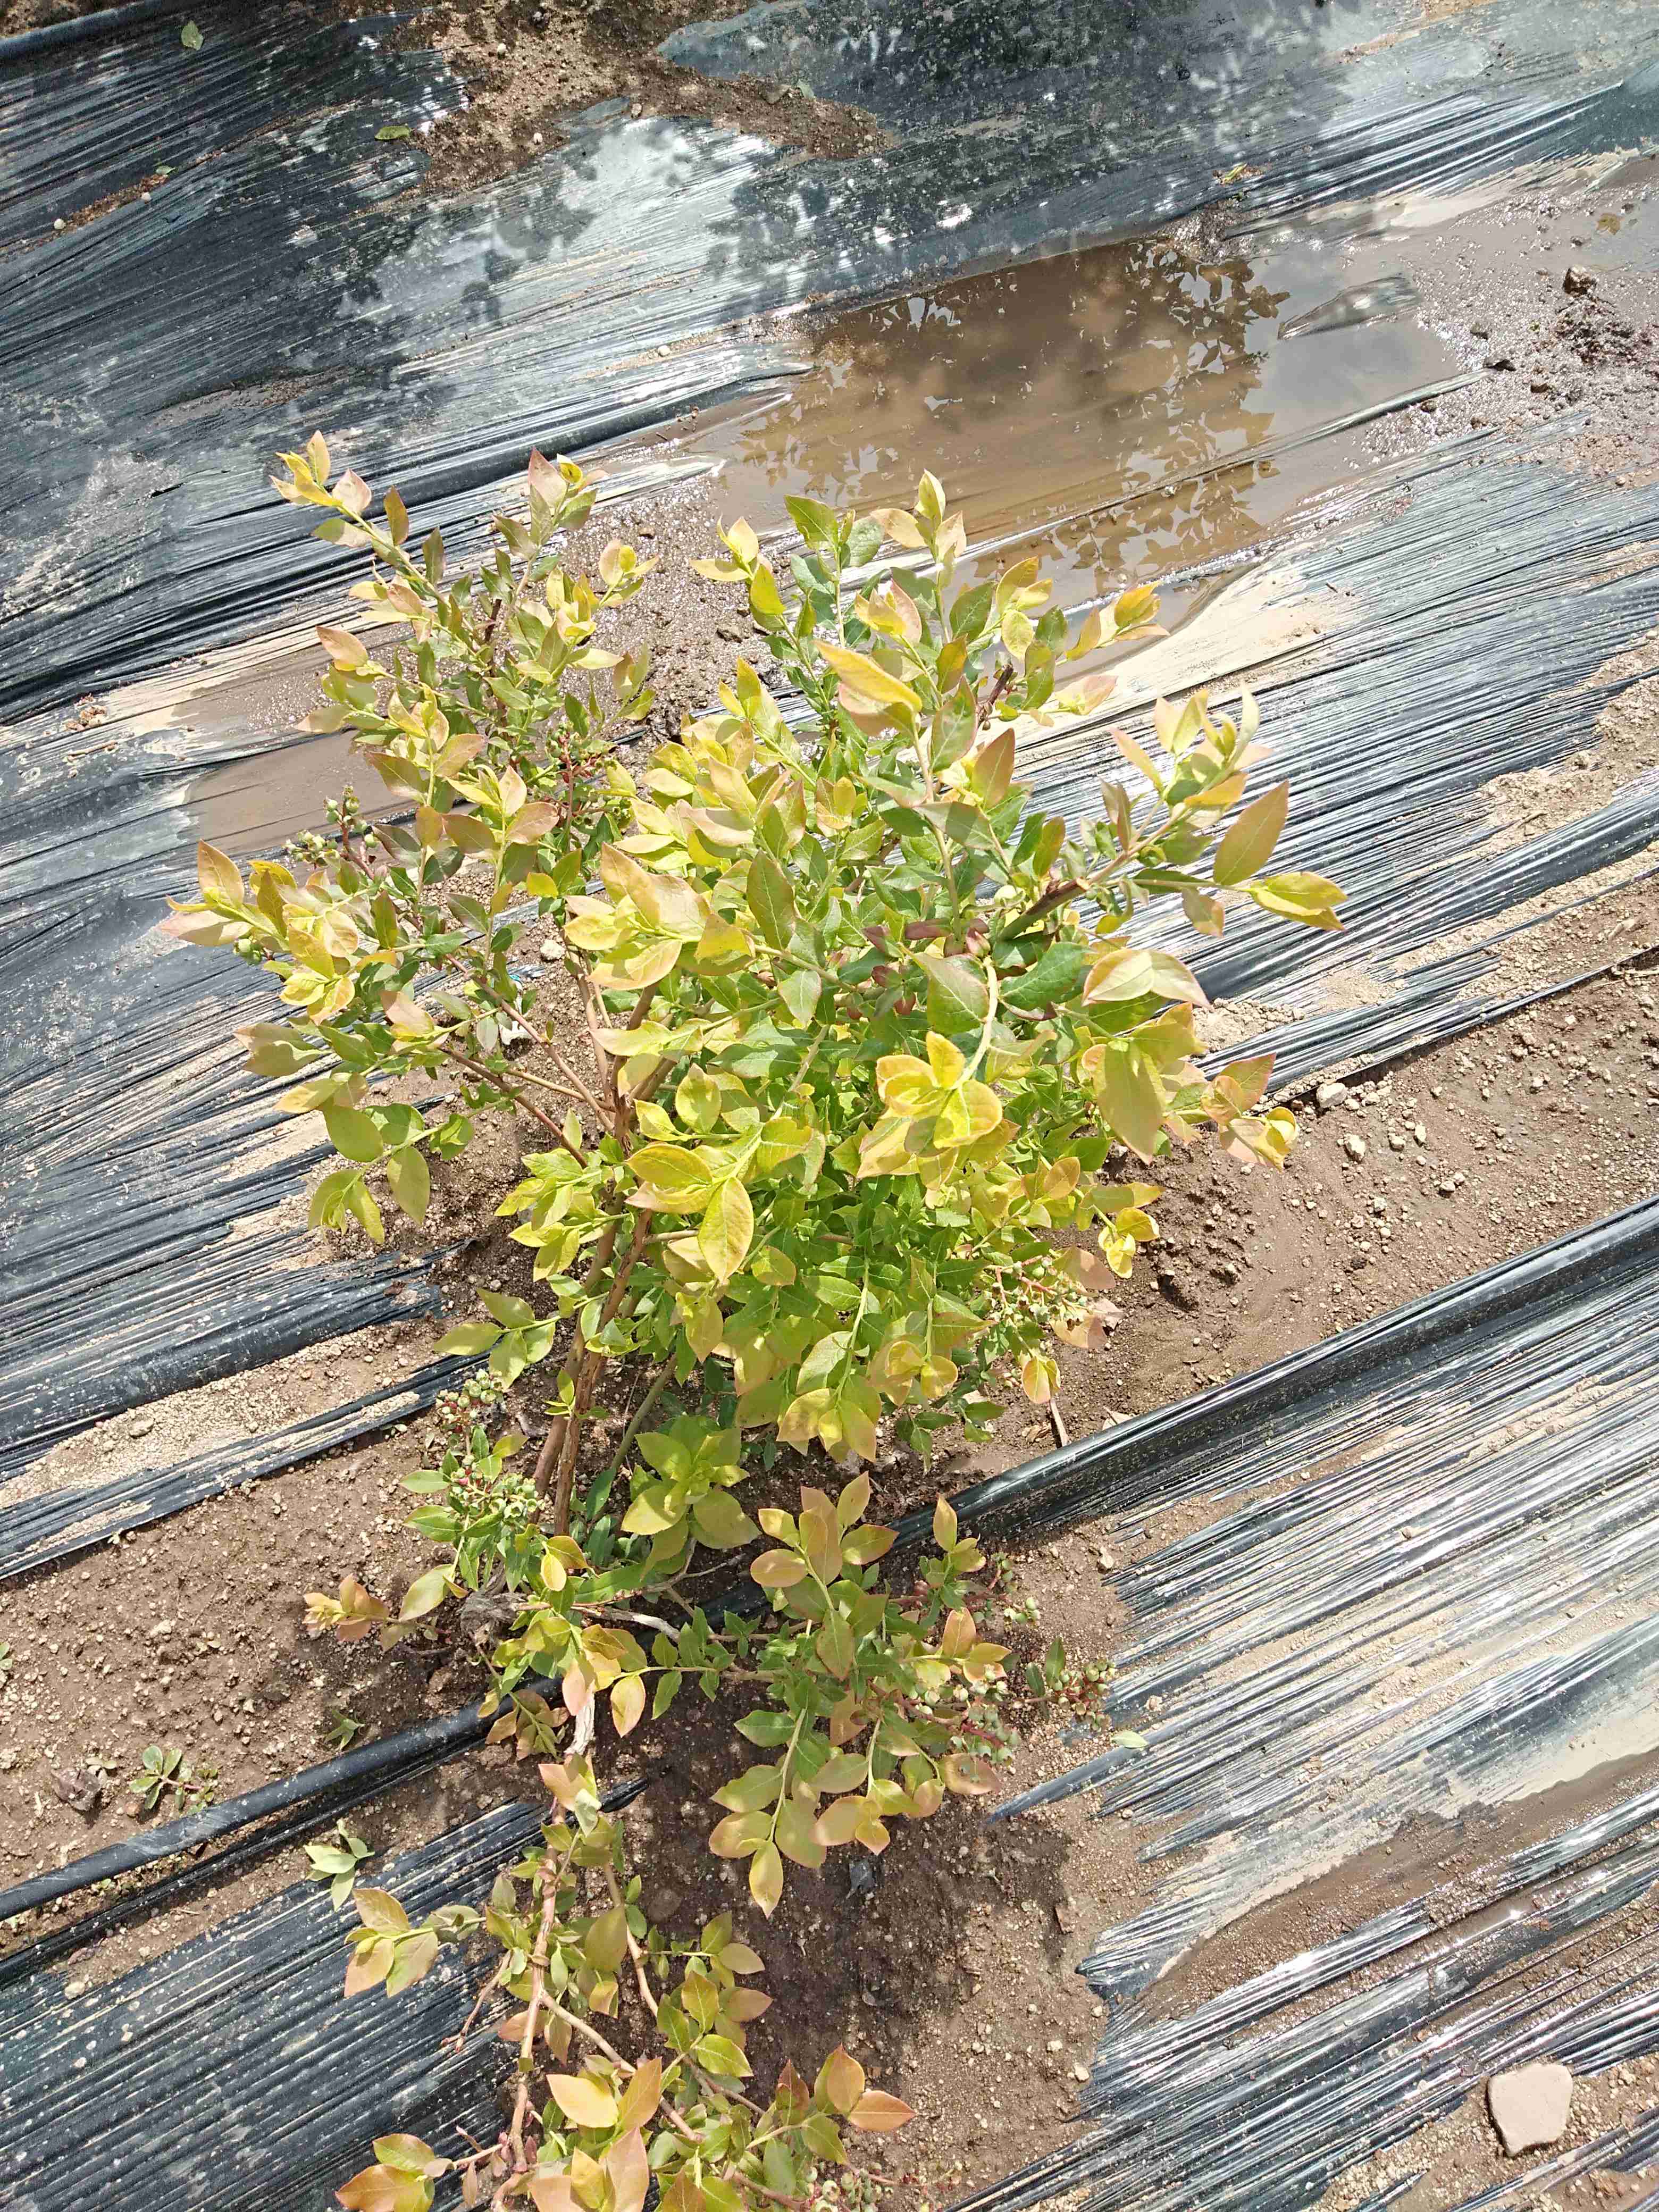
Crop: blueberry
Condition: healthy